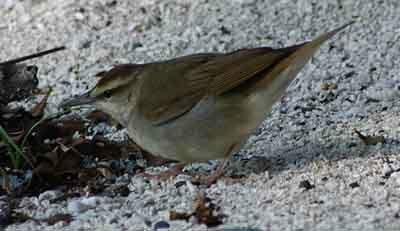
A photo of a swainson warbler